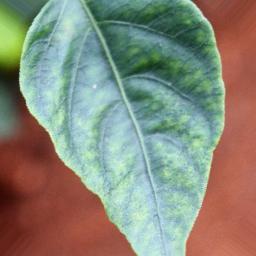
Label: healthy